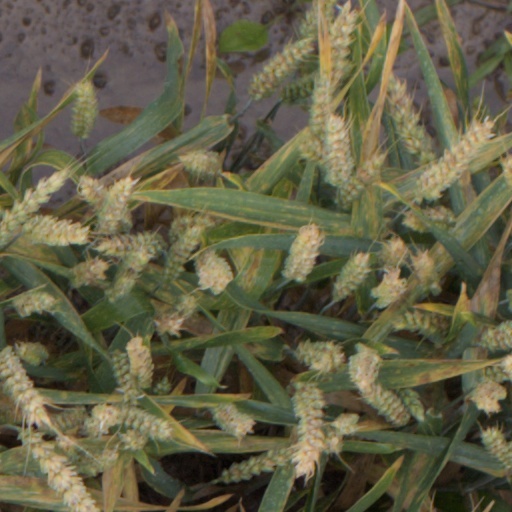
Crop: wheat